Abul Maal Abdul Muhith

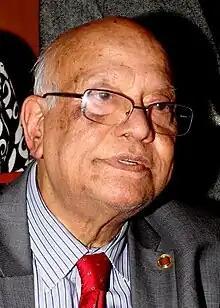
Abdul Muhith in 2015

Abul Maal Abdul Muhith (25 January 1934 – 30 April 2022) was a Bangladeshi economist, writer, civil servant, secretary, diplomat and politician. He served as the finance minister of the government of Bangladesh from January 2009 until January 2019.